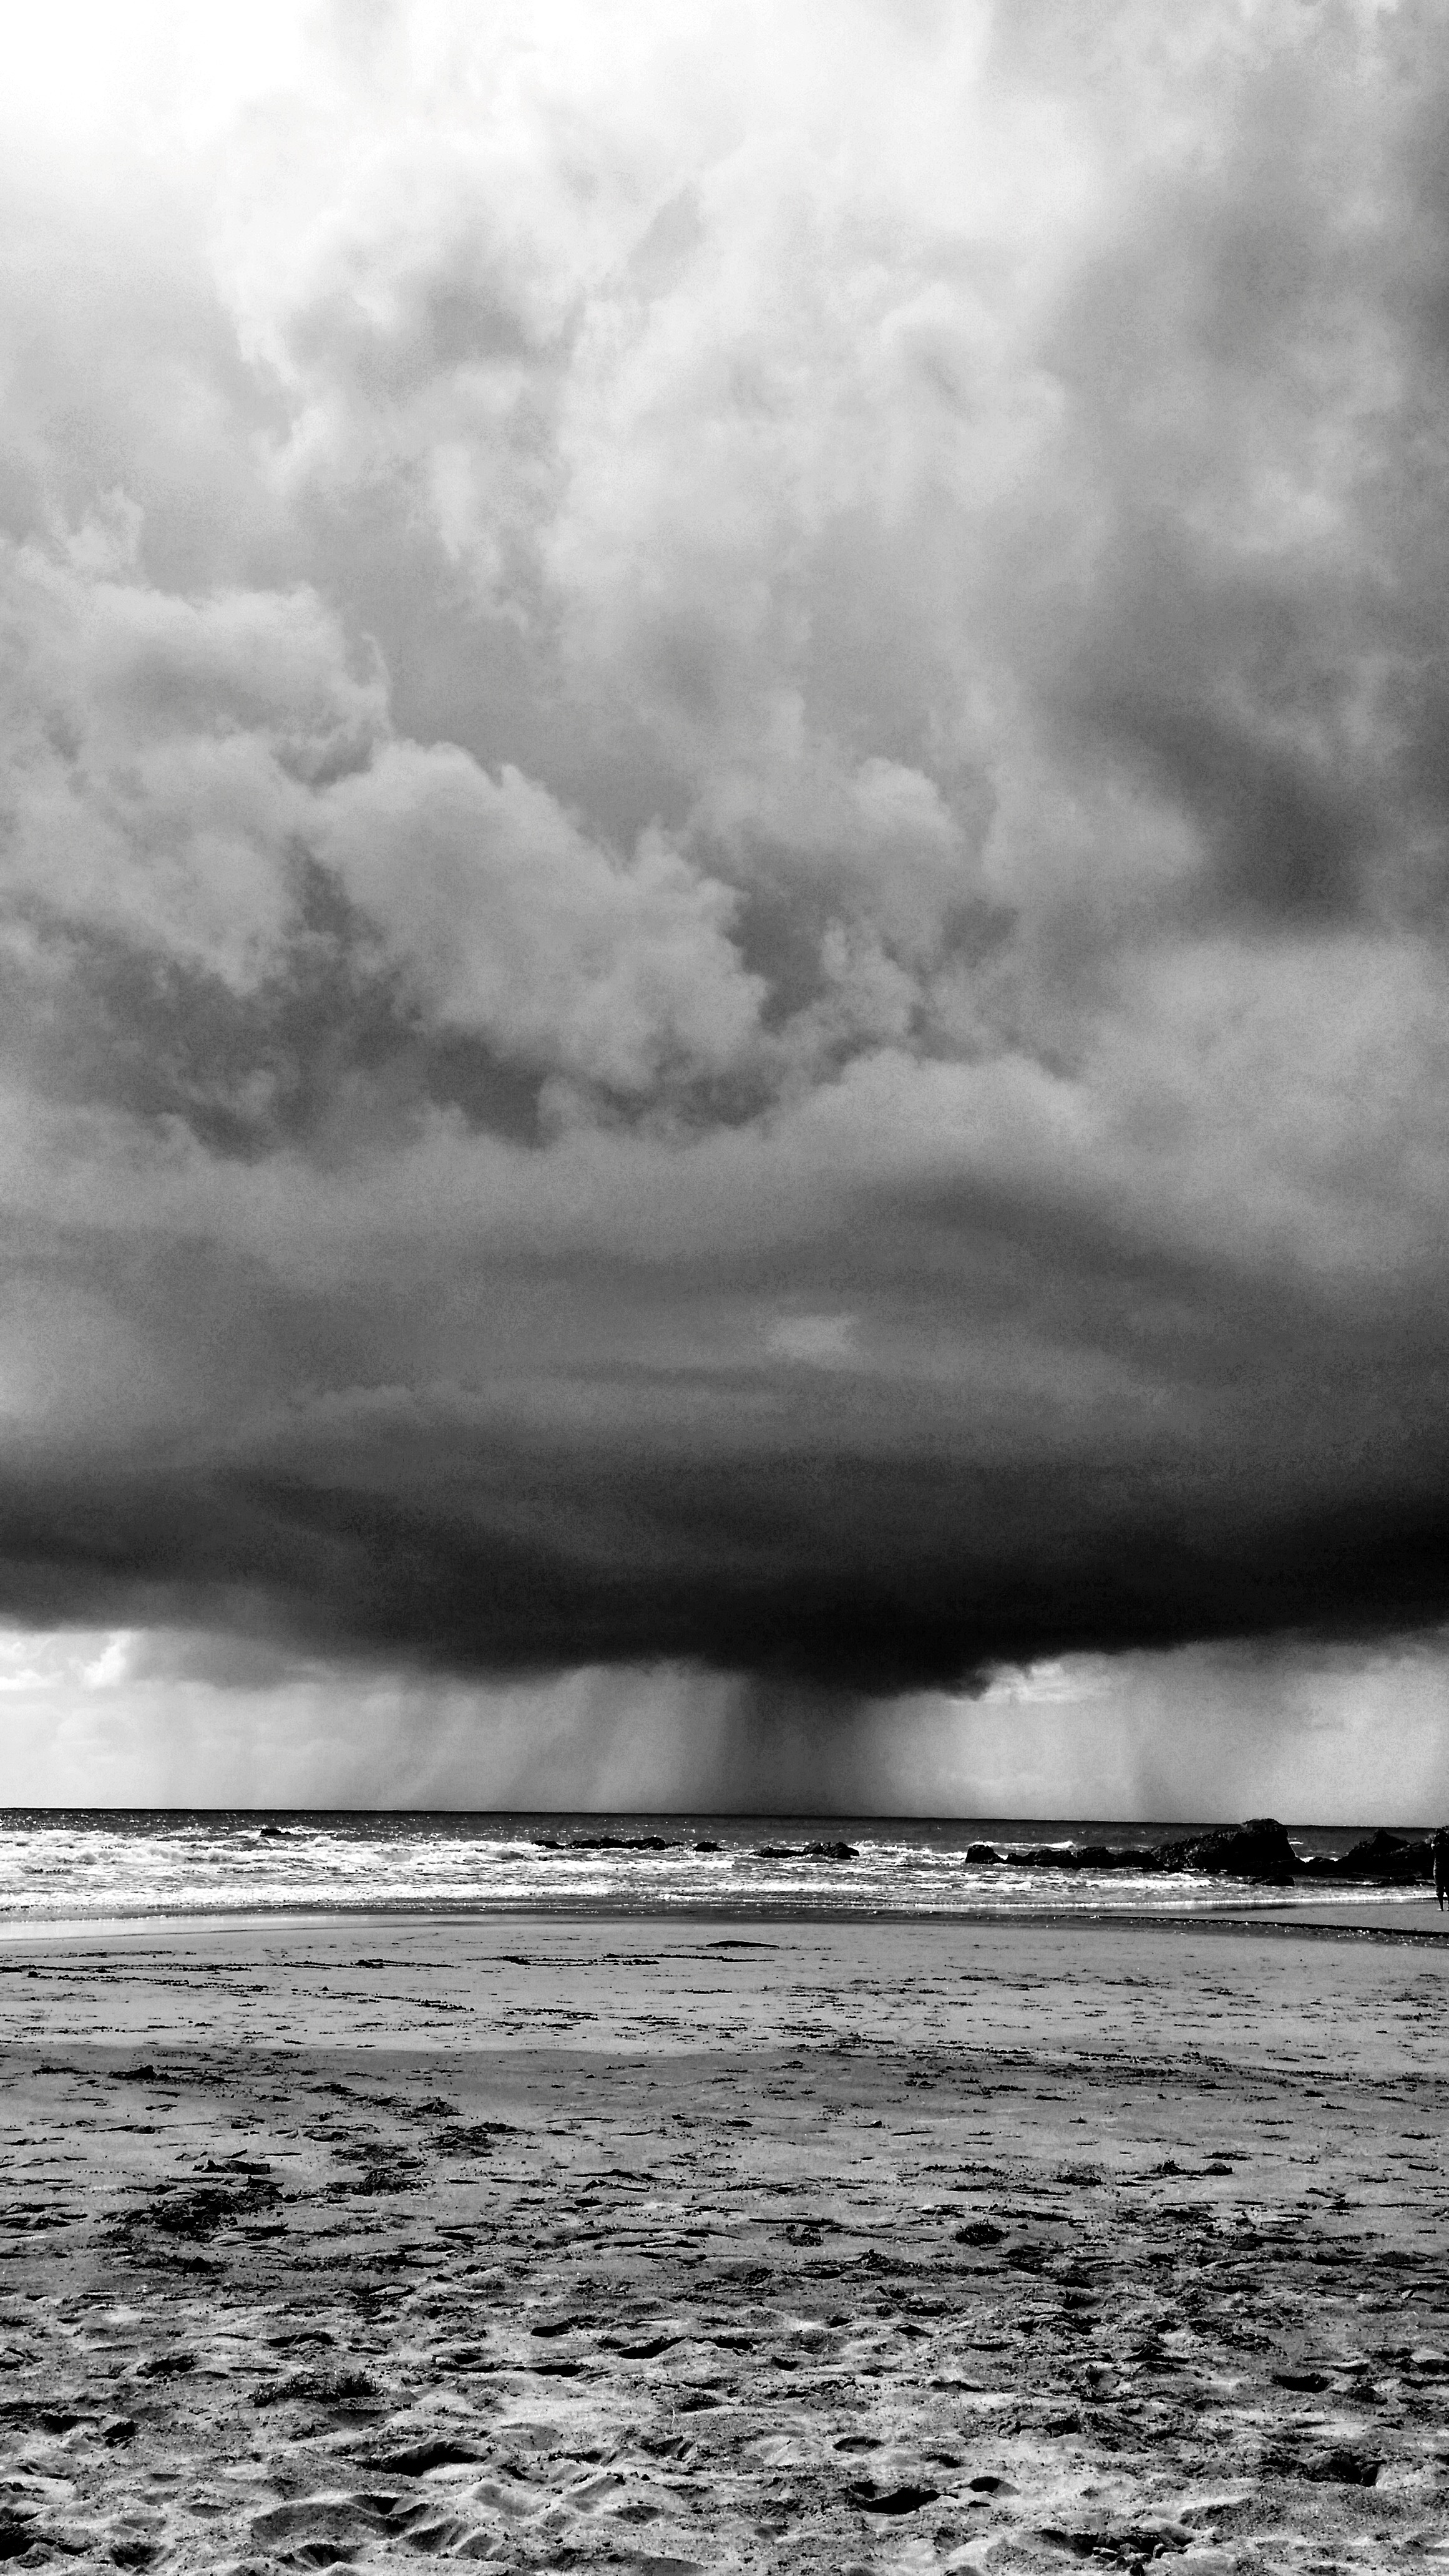
sea, coast, ocean, horizon, cloud, black and white, sky, sunlight, shore, wave, atmosphere, weather, monochrome, meteorological phenomenon, monochrome photography, wind wave